Sundanese people

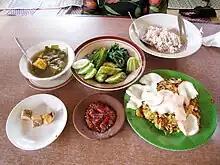
A typical modest Sundanese meal consists of steamed rice, fried salted fish, "sayur asem" (vegetable with tamarind based soup), "lalab sambal" (raw vegetable salad with chili paste) and "karedok" (vegetable salad with peanut paste).

Sundanese literature was basically oral. Their arts (such as architecture, music, dance, textiles, and ceremonies) substantially preserved traditions from an earlier phase of civilization, stretching back even to the Neolithic, and never overwhelmed (as eastward, in Java) by aristocratic Hindu-Buddhist ideas. The art and culture of Sundanese people reflect historical influences by various cultures that include prehistoric native animism and shamanism traditions, ancient Hindu-Buddhist heritage, and Islamic culture. The Sundanese have very vivid, orally-transmitted memories of the grand era of the Sunda Kingdom. The oral tradition of Sundanese people is called Pantun Sunda, a chant of poetic verses employed for story-telling. It is the counterpart of the Javanese "tembang", similar to but independent from Malay pantun. The Pantun Sunda often recount Sundanese folklore and legends such as Sangkuriang, Lutung Kasarung, Ciung Wanara, Mundinglaya Dikusumah, the tales of King Siliwangi, and popular children's folk stories such as Si Leungli.